Mary Magdalene

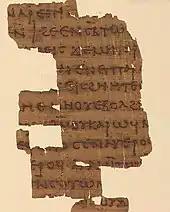
Fragment of a fourth-century text of the apocryphal Dialogue of the Saviour, in which Mary Magdalene is a central figure

All four canonical gospels, as well as the apocryphal Gospel of Peter, agree that Jesus's body was taken down from the cross and buried by a man named Joseph of Arimathea. lists Mary Magdalene and Mary, mother of Joses as witnesses to the burial of Jesus. lists Mary Magdalene and "the other Mary" as witnesses. mentions "the women who had followed him from Galilee", but does not list any of their names. does not mention any women present during Joseph's burial of Jesus, but does mention the presence of Nicodemus, a Pharisee with whom Jesus had a conversation near the beginning of the gospel. Ehrman, who previously accepted the story of Jesus's burial as historical, now rejects it as a later invention on the basis that Roman governors almost never allowed for executed criminals to be given any kind of burial and Pontius Pilate in particular was not "the sort of ruler who would break with tradition and policy when kindly asked by a member of the Jewish council to provide a decent burial for a crucified victim". Casey argues that Jesus was given a proper burial by Joseph of Arimathea, noting that, on some very rare occasions, Roman governors did release the bodies of executed prisoners for burial. Nonetheless, he rejects that Jesus could have been interred in an expensive tomb with a stone rolled in front of it like the one described in the gospels, leading him to conclude that Mary and the other women must not have seen the tomb. Sanders affirms Jesus's burial by Joseph of Arimathea in the presence of Mary Magdalene and the other female followers as completely historical.